The Holocaust in Belgium

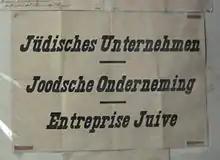
Trilingual (German-Dutch-French) signs used to mark Jewish-owned shops and businesses in Belgium from October 1940

On 23 October 1940, the German Military Administration adopted anti-Jewish legislation for the first time. The new laws, similar to the Nuremberg Laws adopted in Germany in 1935, coincided with the adoption of similar legislation in the Netherlands and in France. The laws of 28 October forbade Jews to practice certain professions (including the civil service) and forced Jews to register with their local municipality. On the same date, the German administration announced a definition of who was regarded as Jewish. Jewish-owned shops or businesses had to be marked by a sign in the window, and Jewish-owned economic assets had to be registered. From June 1940, a list of Jewish businesses had already been drawn up in Liège.